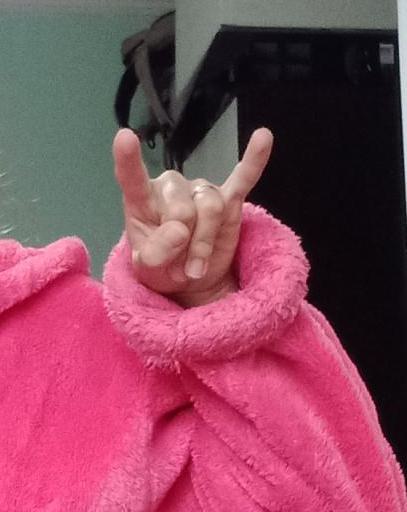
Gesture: rock